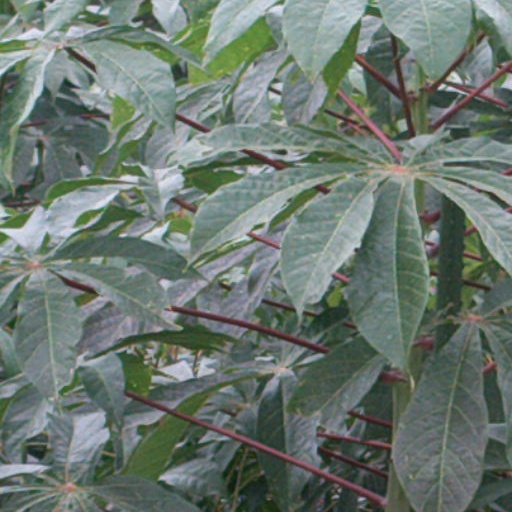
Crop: cassava